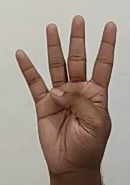
ASL sign: 4